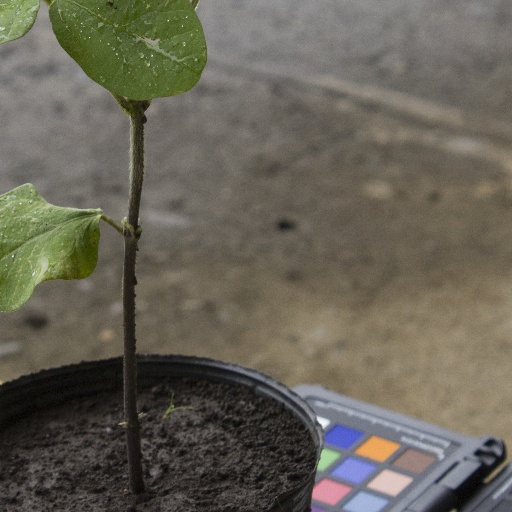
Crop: soybean